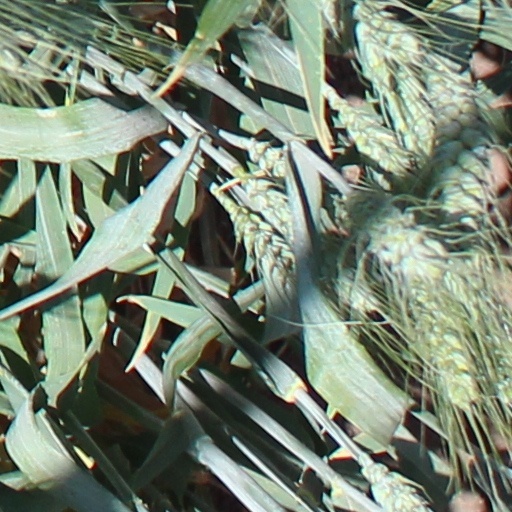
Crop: wheat